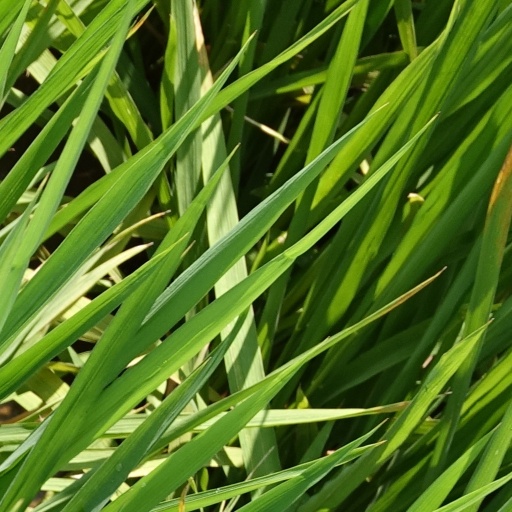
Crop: rice